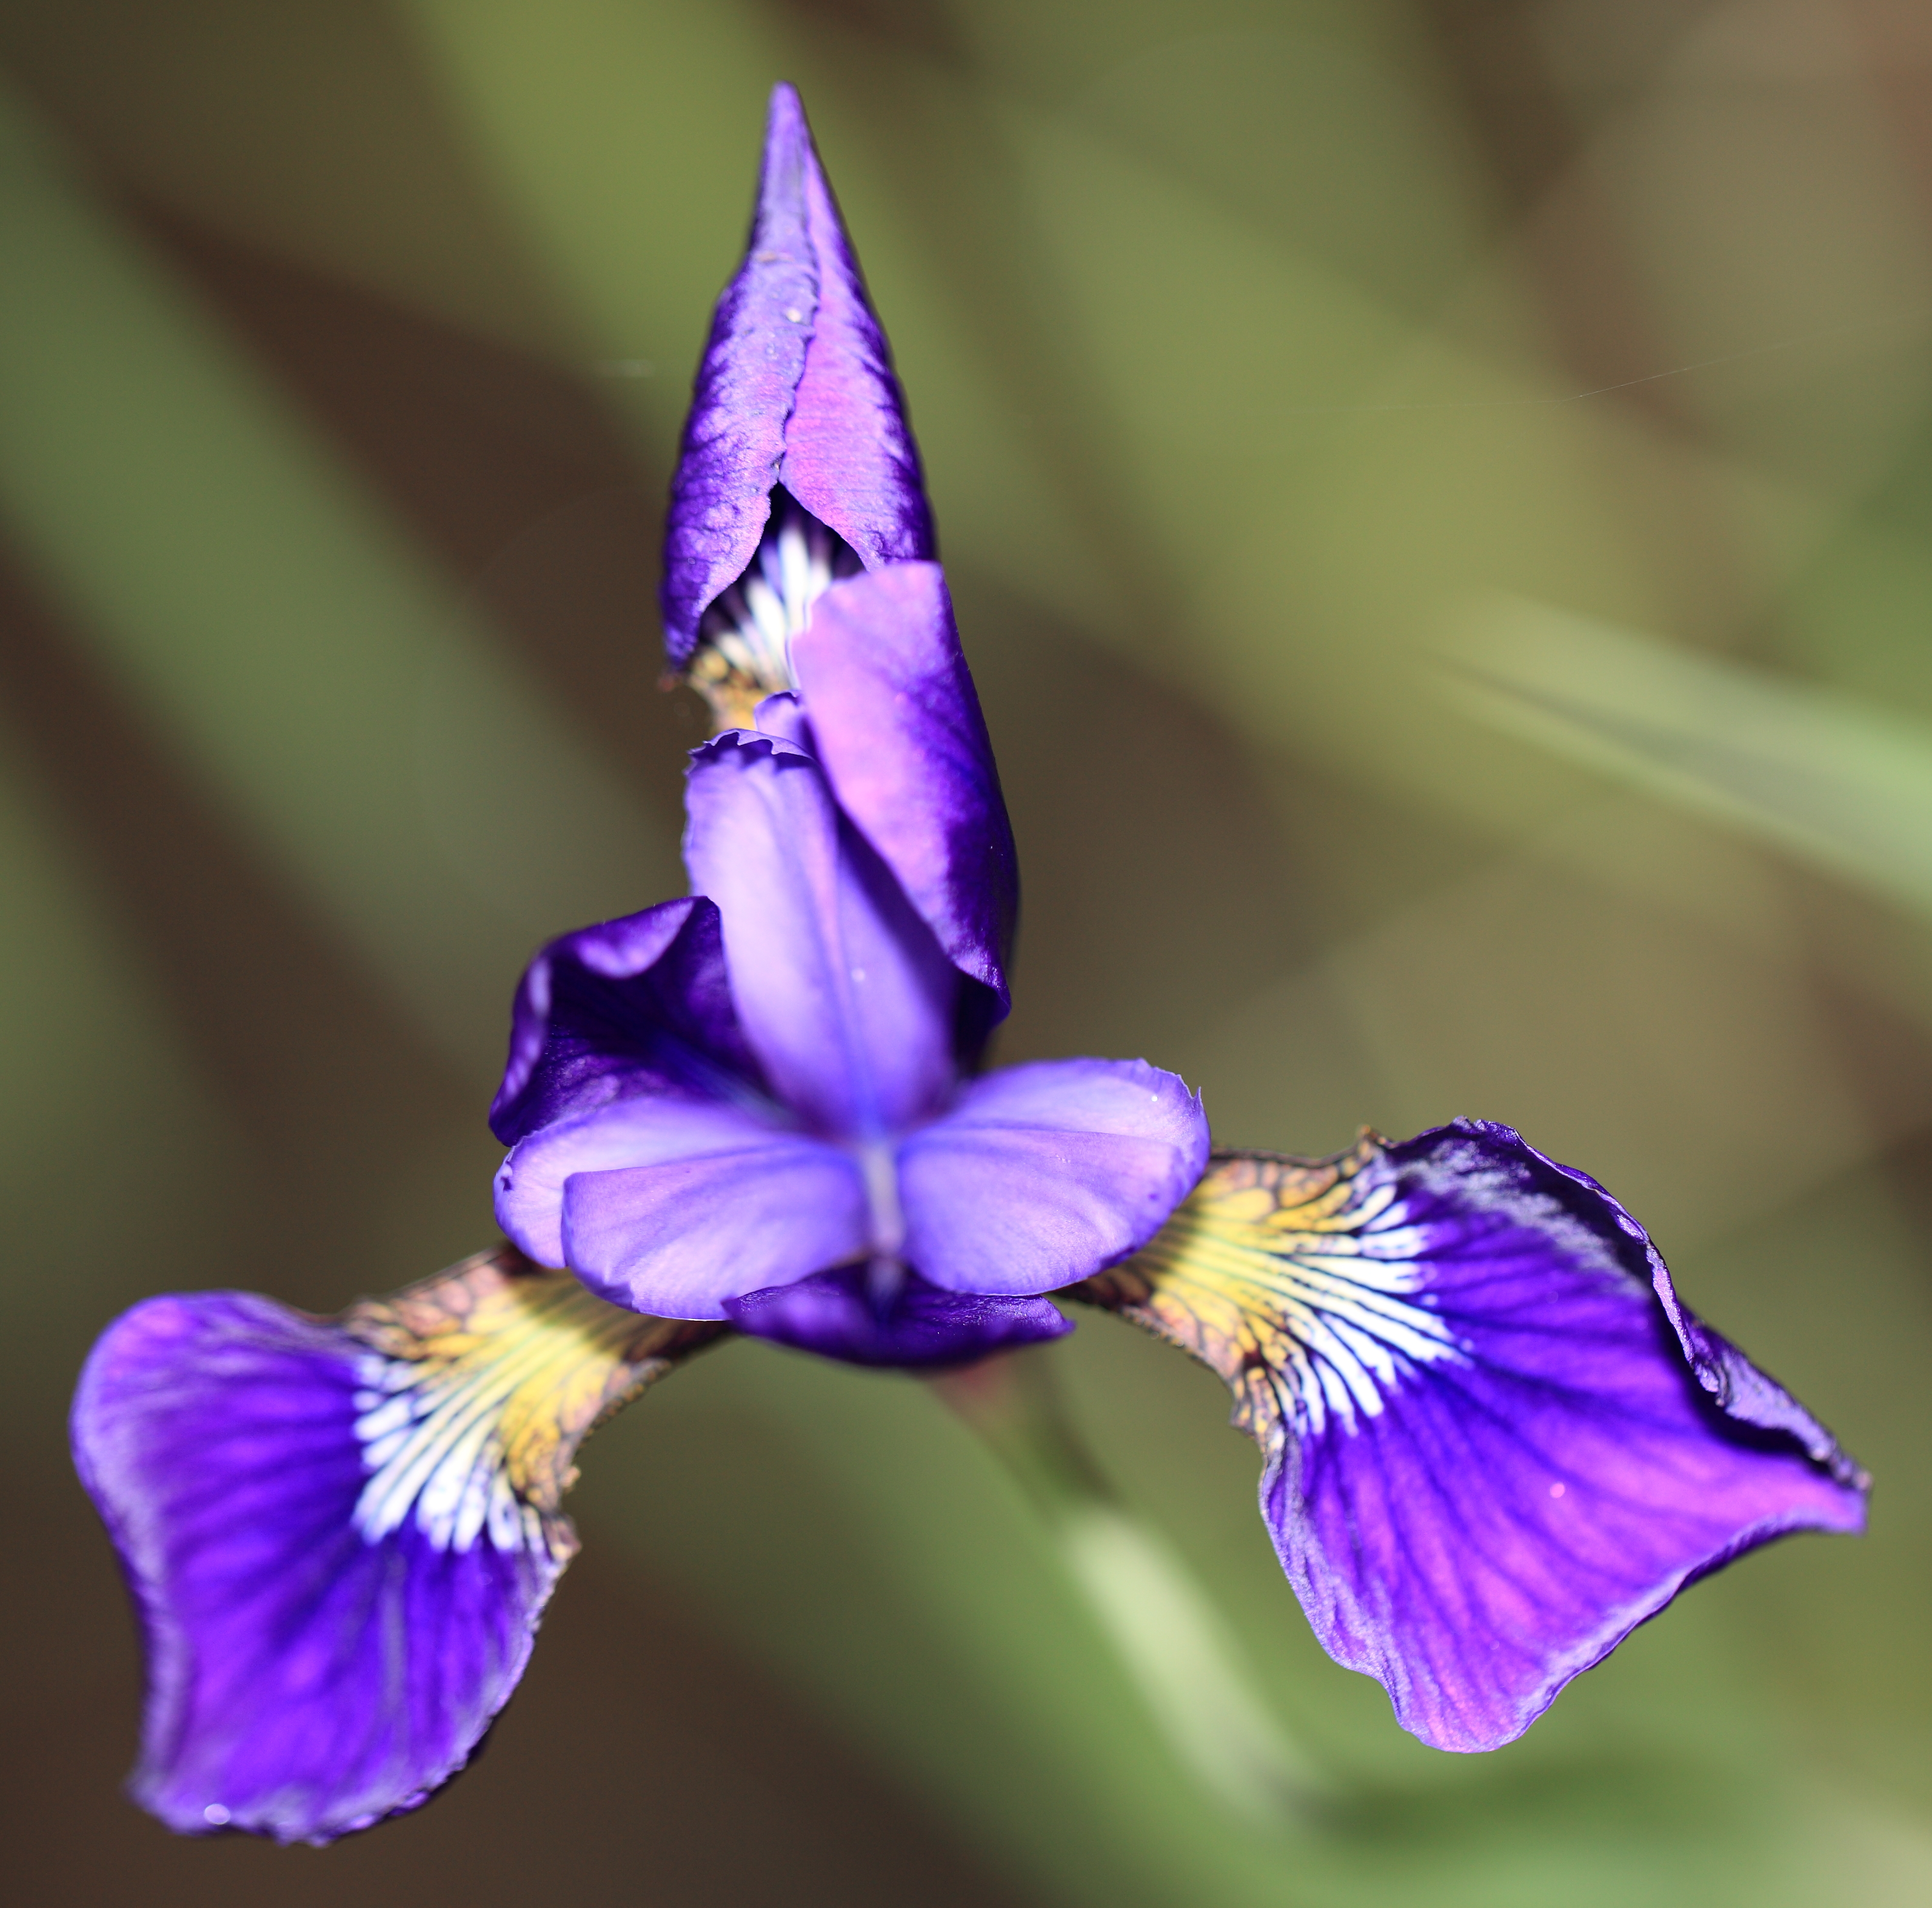
plant, flower, purple, petal, high, flora, wildflower, iris, eye, 5d, hires, markii, hi, res, resolution, gunma, maebashi, sanguinea, gunmaflowerpark, macro photography, flowering plant, plant stem, land plant, iris family